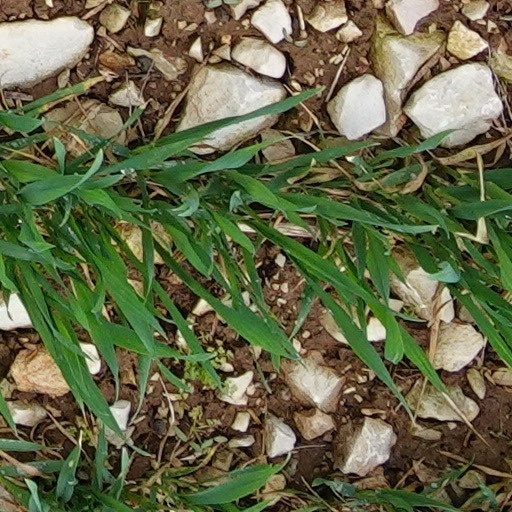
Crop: wheat